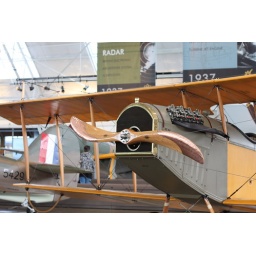
Flying Heritage Collection Fly Day May 22 2010 - Paul Allen's vintage airplane museum, many in flying order